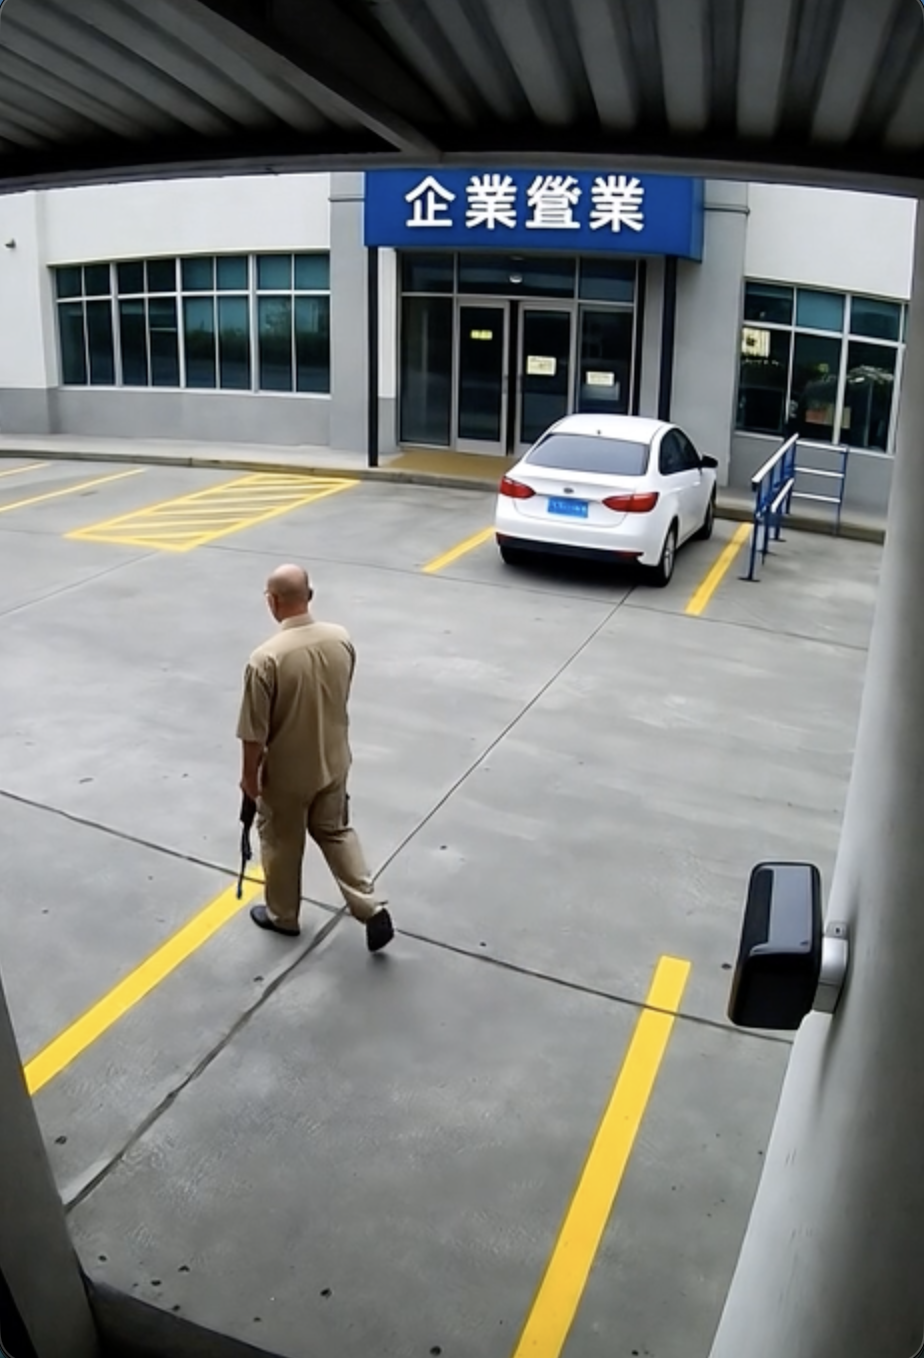
Object: person

Object: weapon